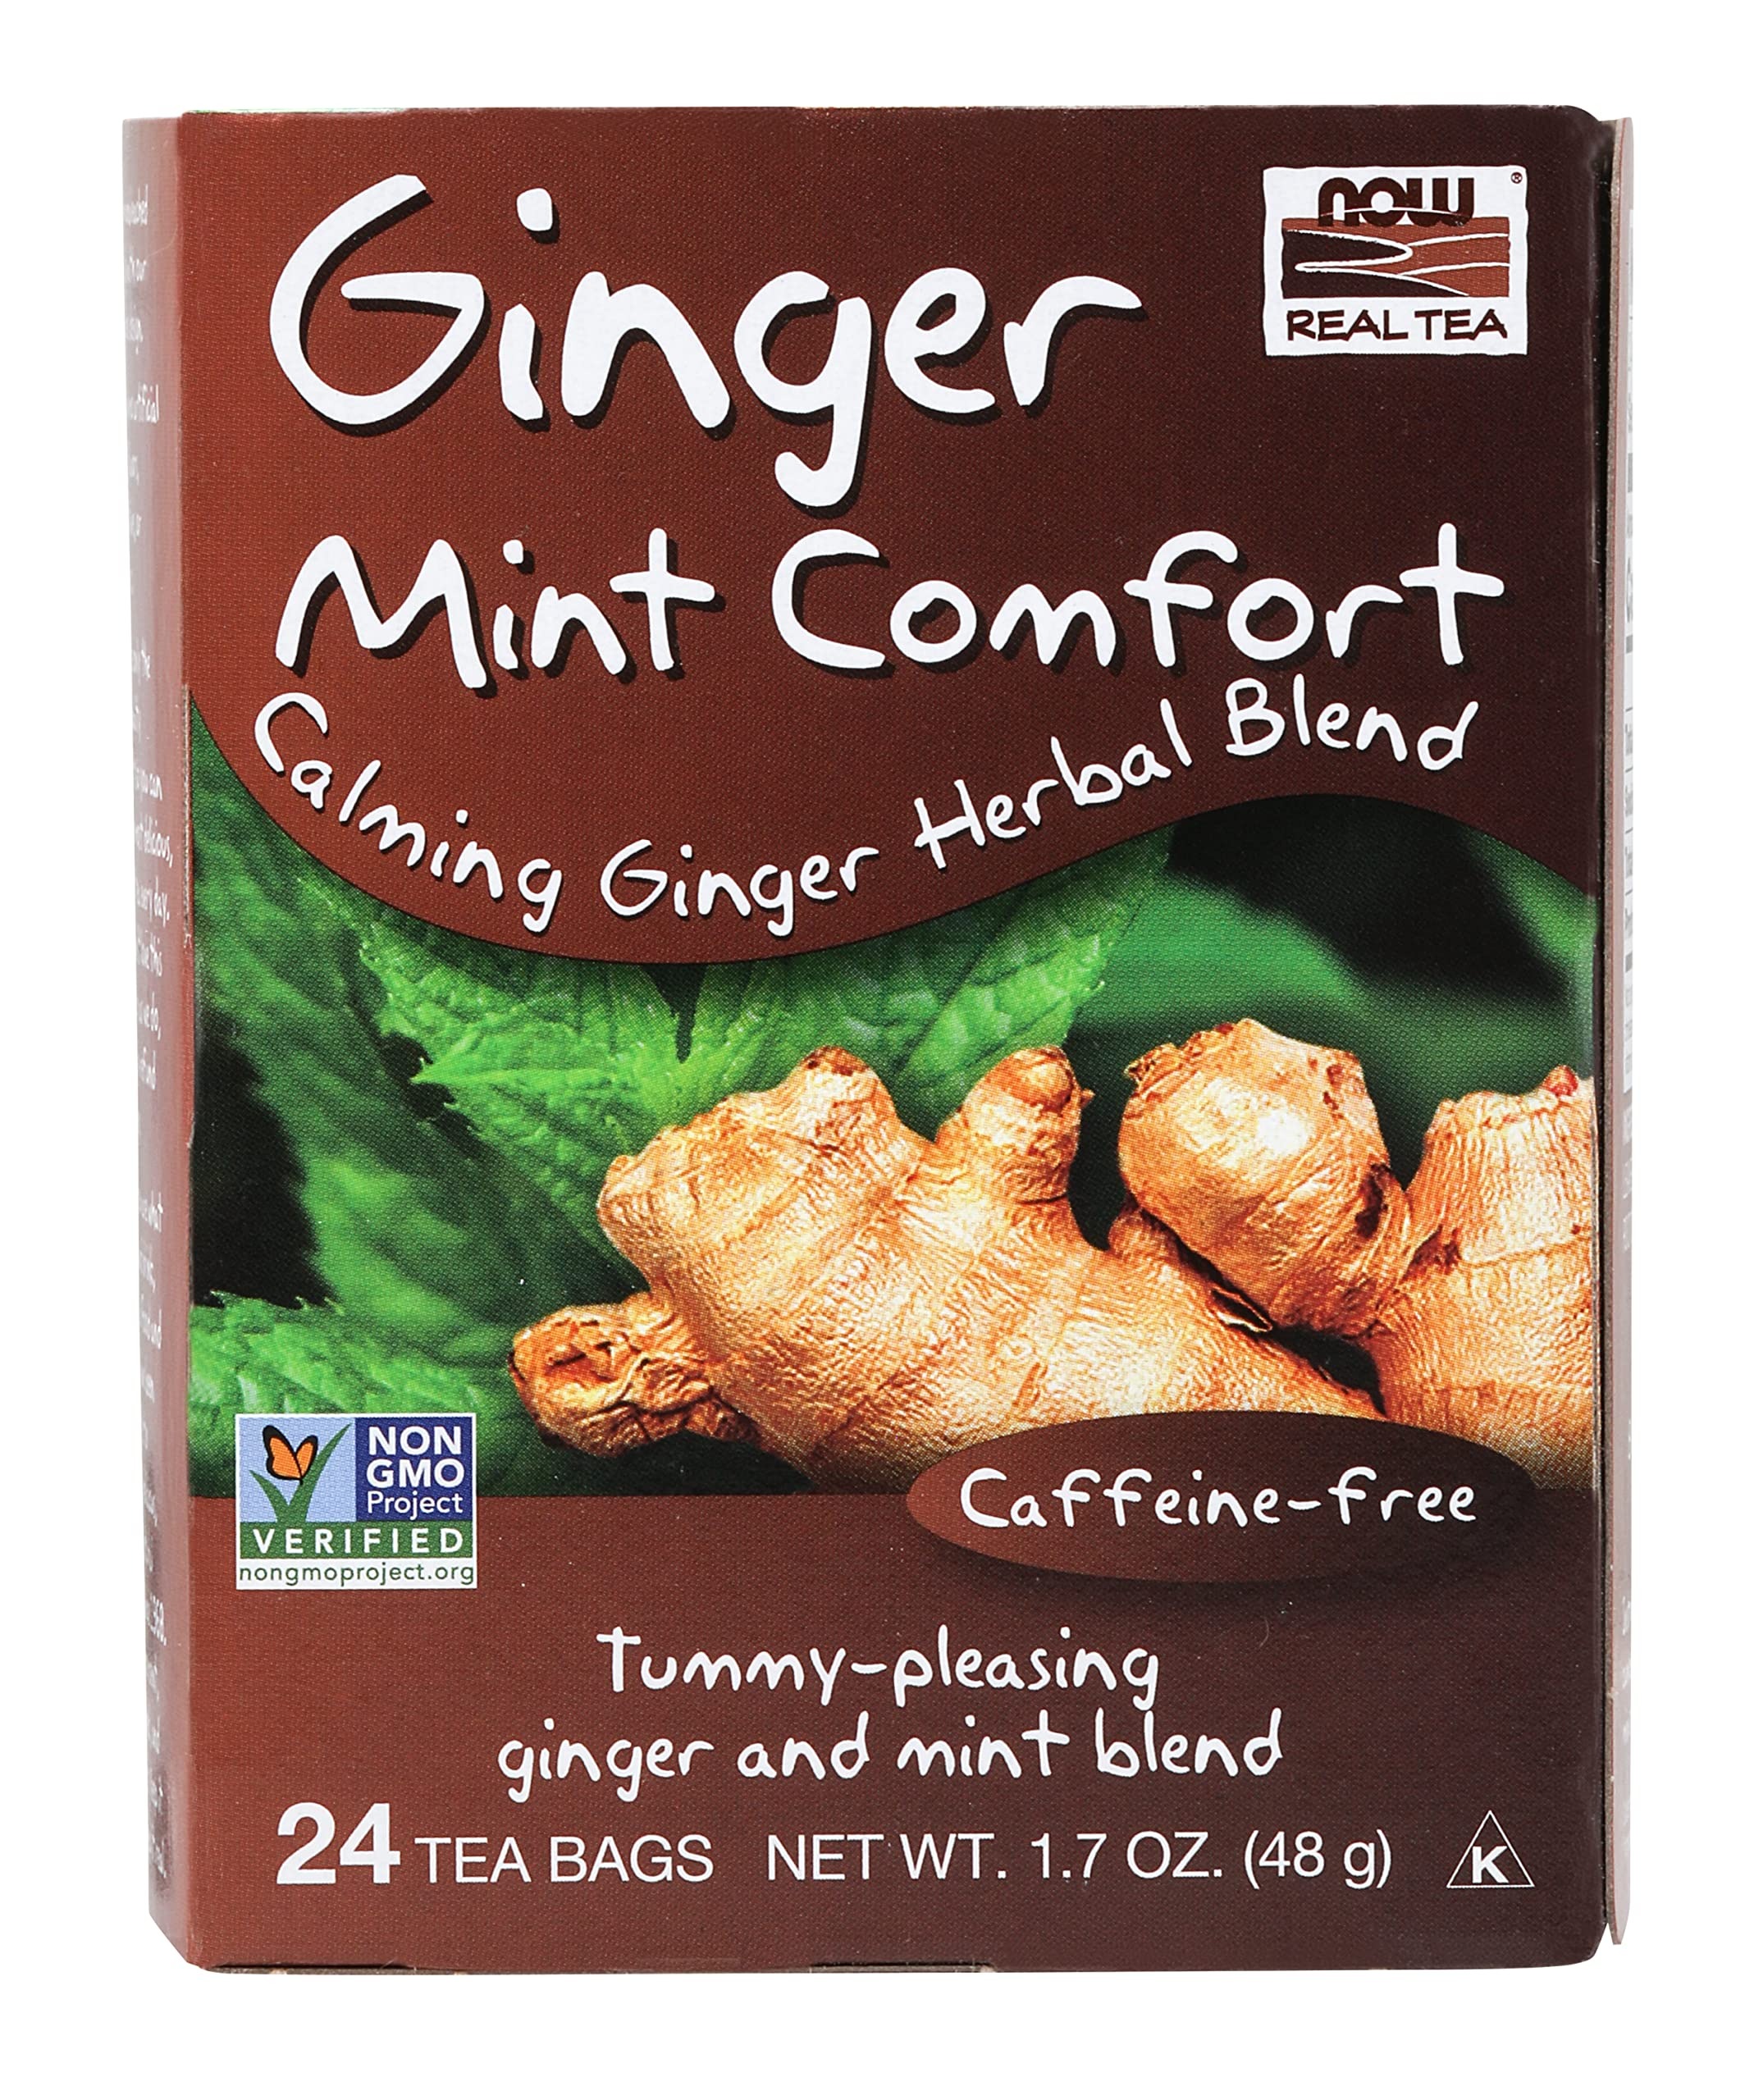
Item Name: NOW Foods - Queeze EaseTM Tea - 24 Tea Bags (Pack of 2)
Bullet Point 1: Caffeine-free
Bullet Point 2: Ginger and mint blend for calming relief from minor digestive upset
Product Description: Maybe that giant slice of pizza was just too irresistible, or your friends talked you into going to that spicy thai noodle spot. Whatever the case, your stomach's fed up. Queeze Ease Tea was created to help calm that upset stomach with an array of specialized, soothing herbs trained in digestive anger management.
Value: 48.0
Unit: Count

Price: 6.96